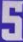
Number: 5